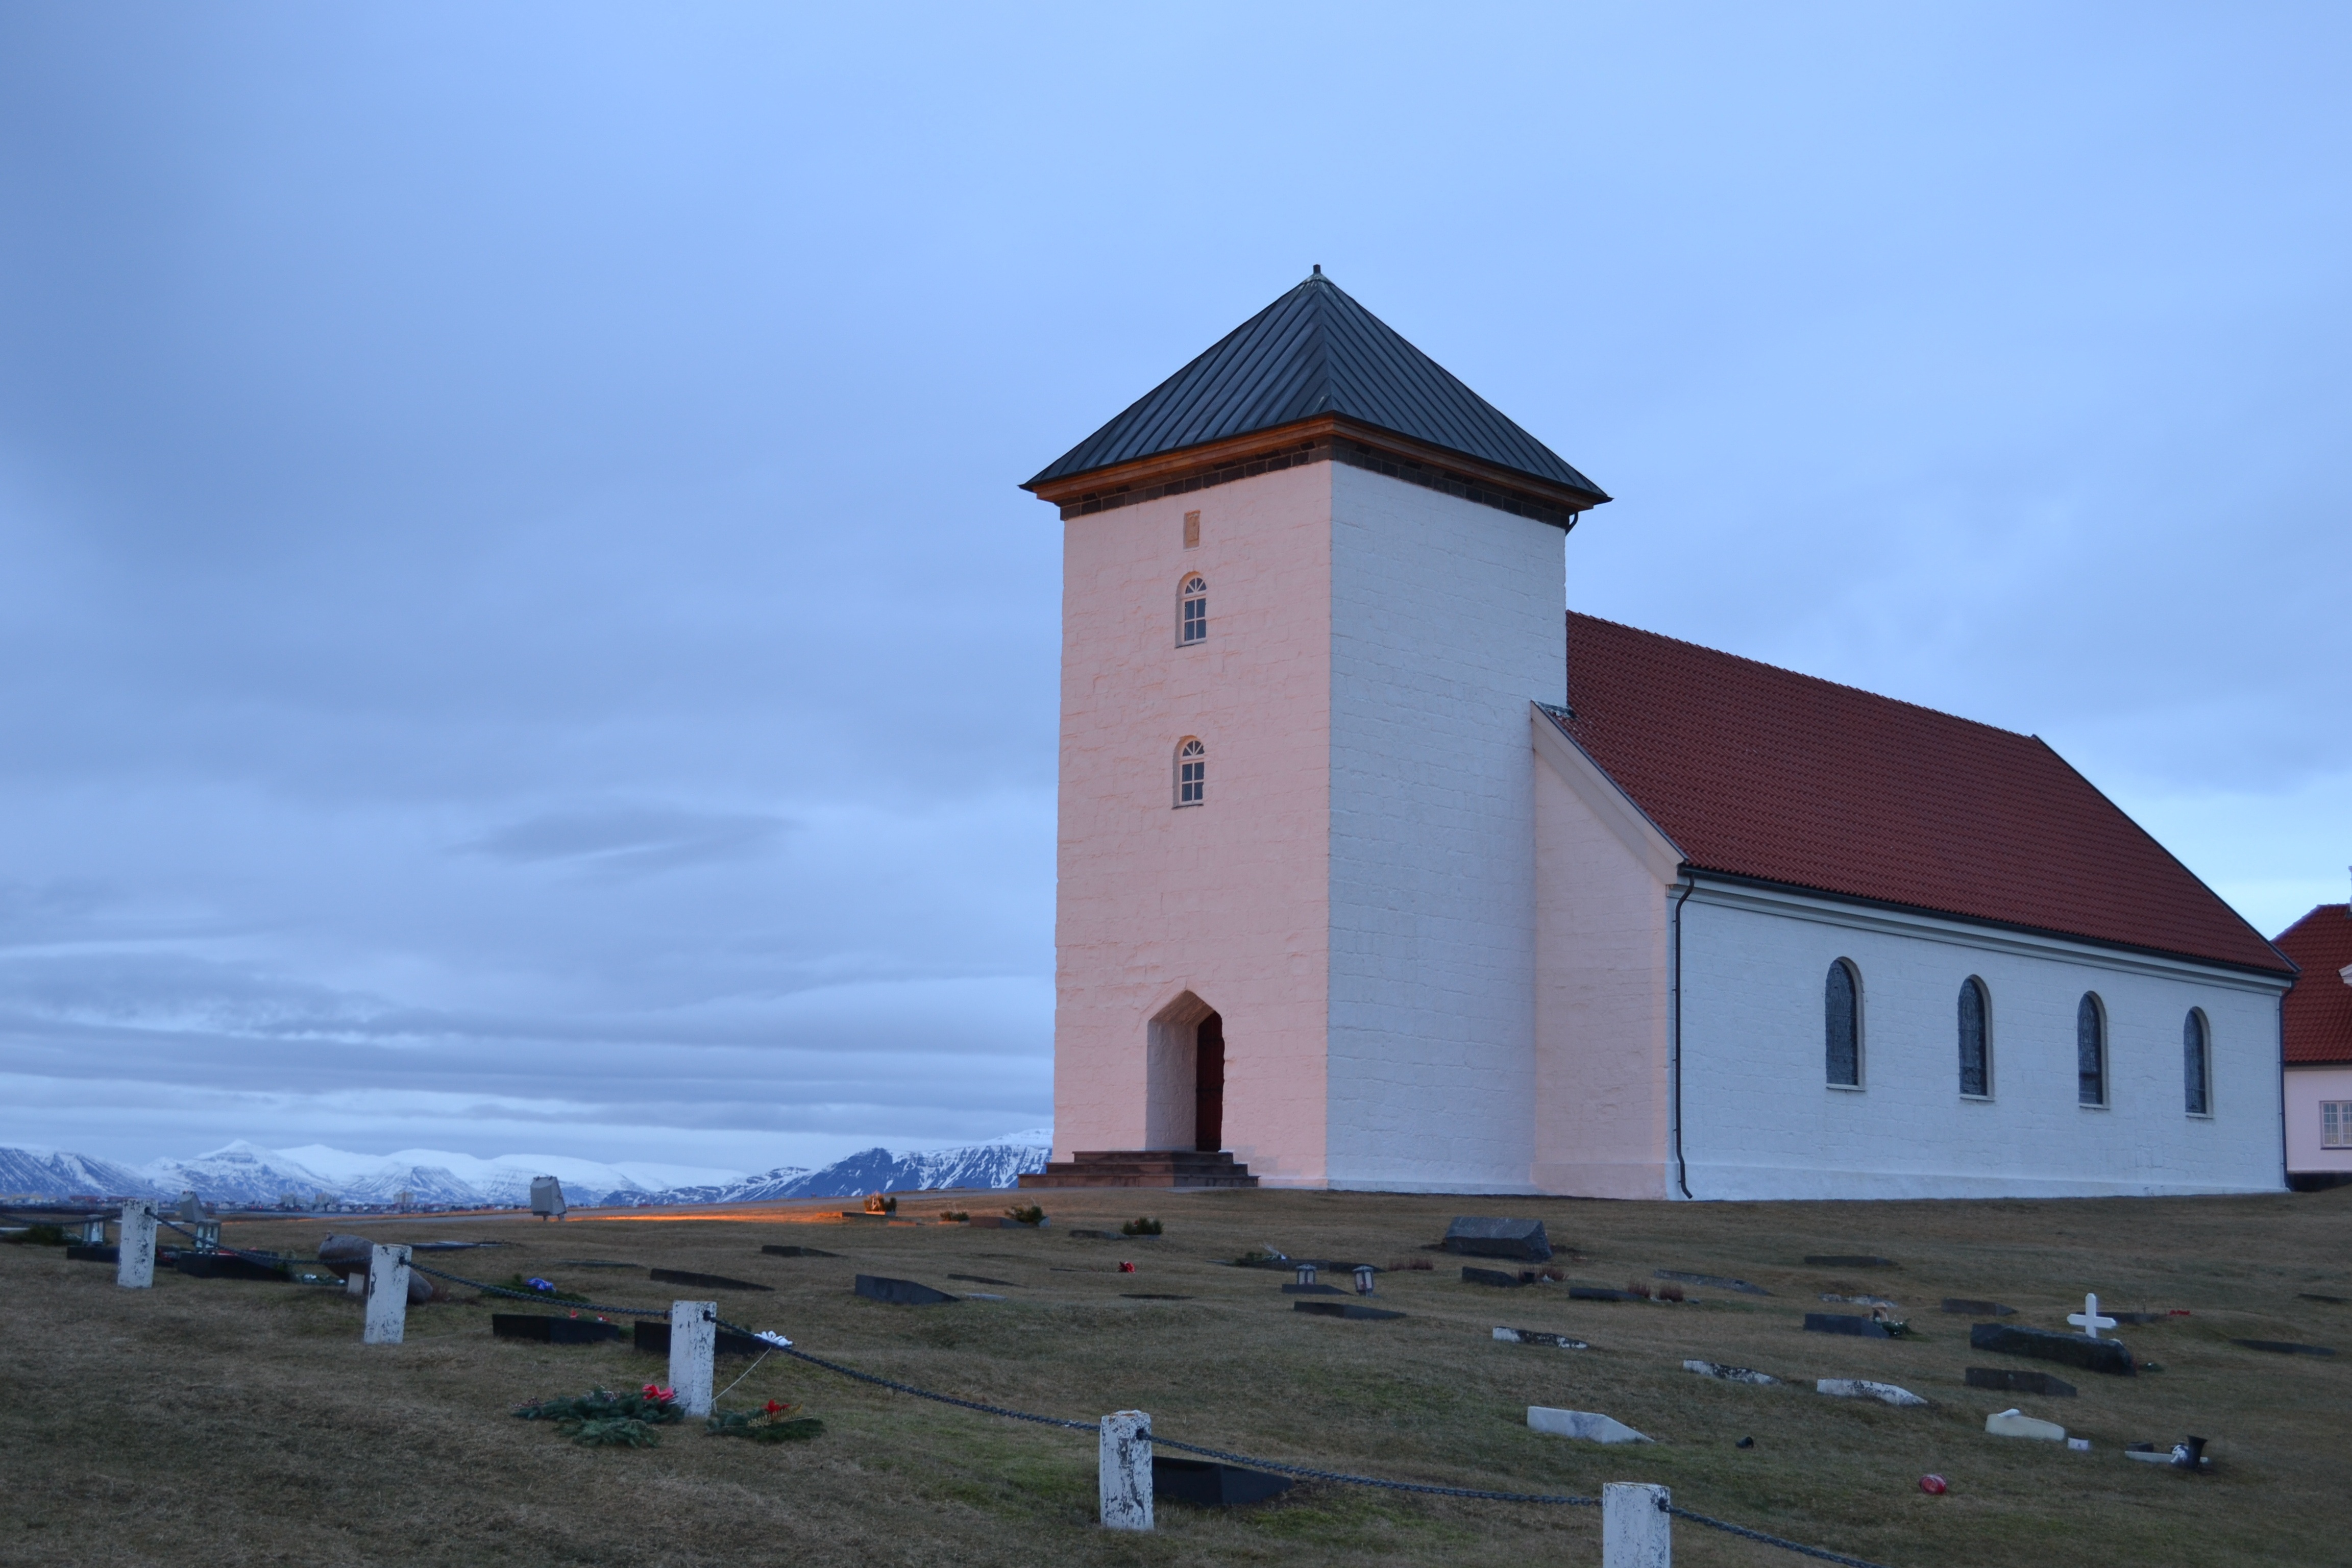
winter, sky, building, tower, religion, church, chapel, iceland, place of worship, steeple